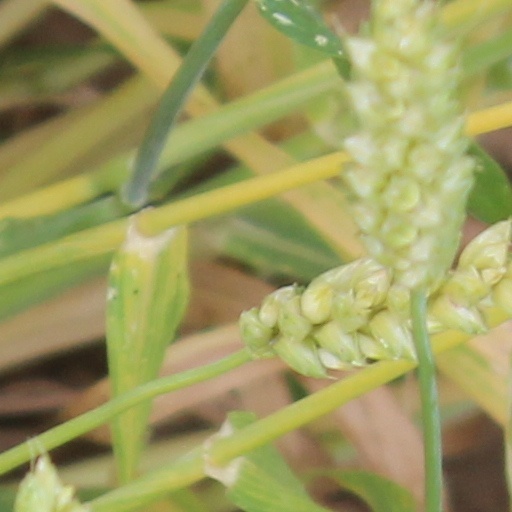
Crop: wheat